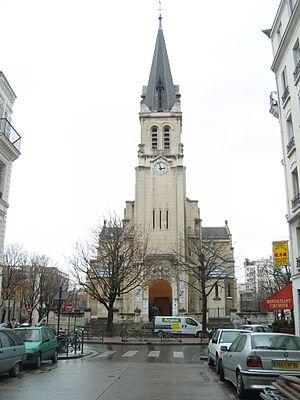
Paris 15e, église Saint-Lambert_de_Vaugirard, vue_générale 1
Le quartier Saint-Lambert est le 57ᵉ quartier administratif de Paris situé dans le 15ᵉ arrondissement. Il est nommé en l'honneur de l'évêque Lambert de Maastricht.Il est par ailleurs le quartier le plus habité de Paris avec près de 82 000 habitants.